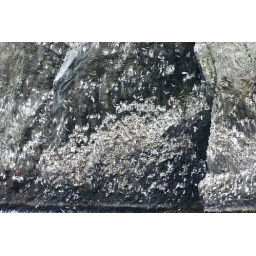
bird rookery lay eggs in crevices on rock